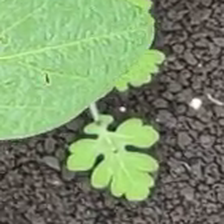
Weed species: Gajar_gavat_(Parthenium hysterophorus)